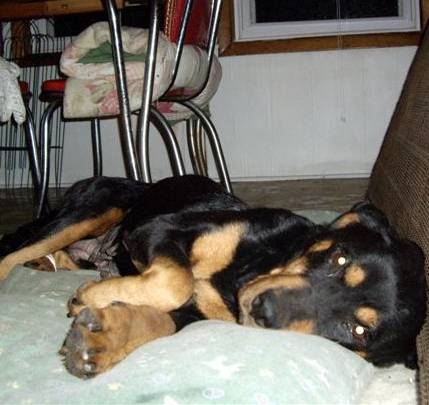
Label: dog